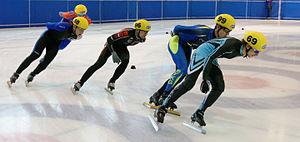
Le patinage de vitesse sur piste courte est un sport similaire au patinage de vitesse sur piste longue. Il naît au début du XXᵉ siècle pour permettre aux patineurs de vitesse de s'entraîner en intérieur ; les spécificités de la piste mènent à la création d'un sport à part entière, dont la première compétition internationale est organisée en 1921.